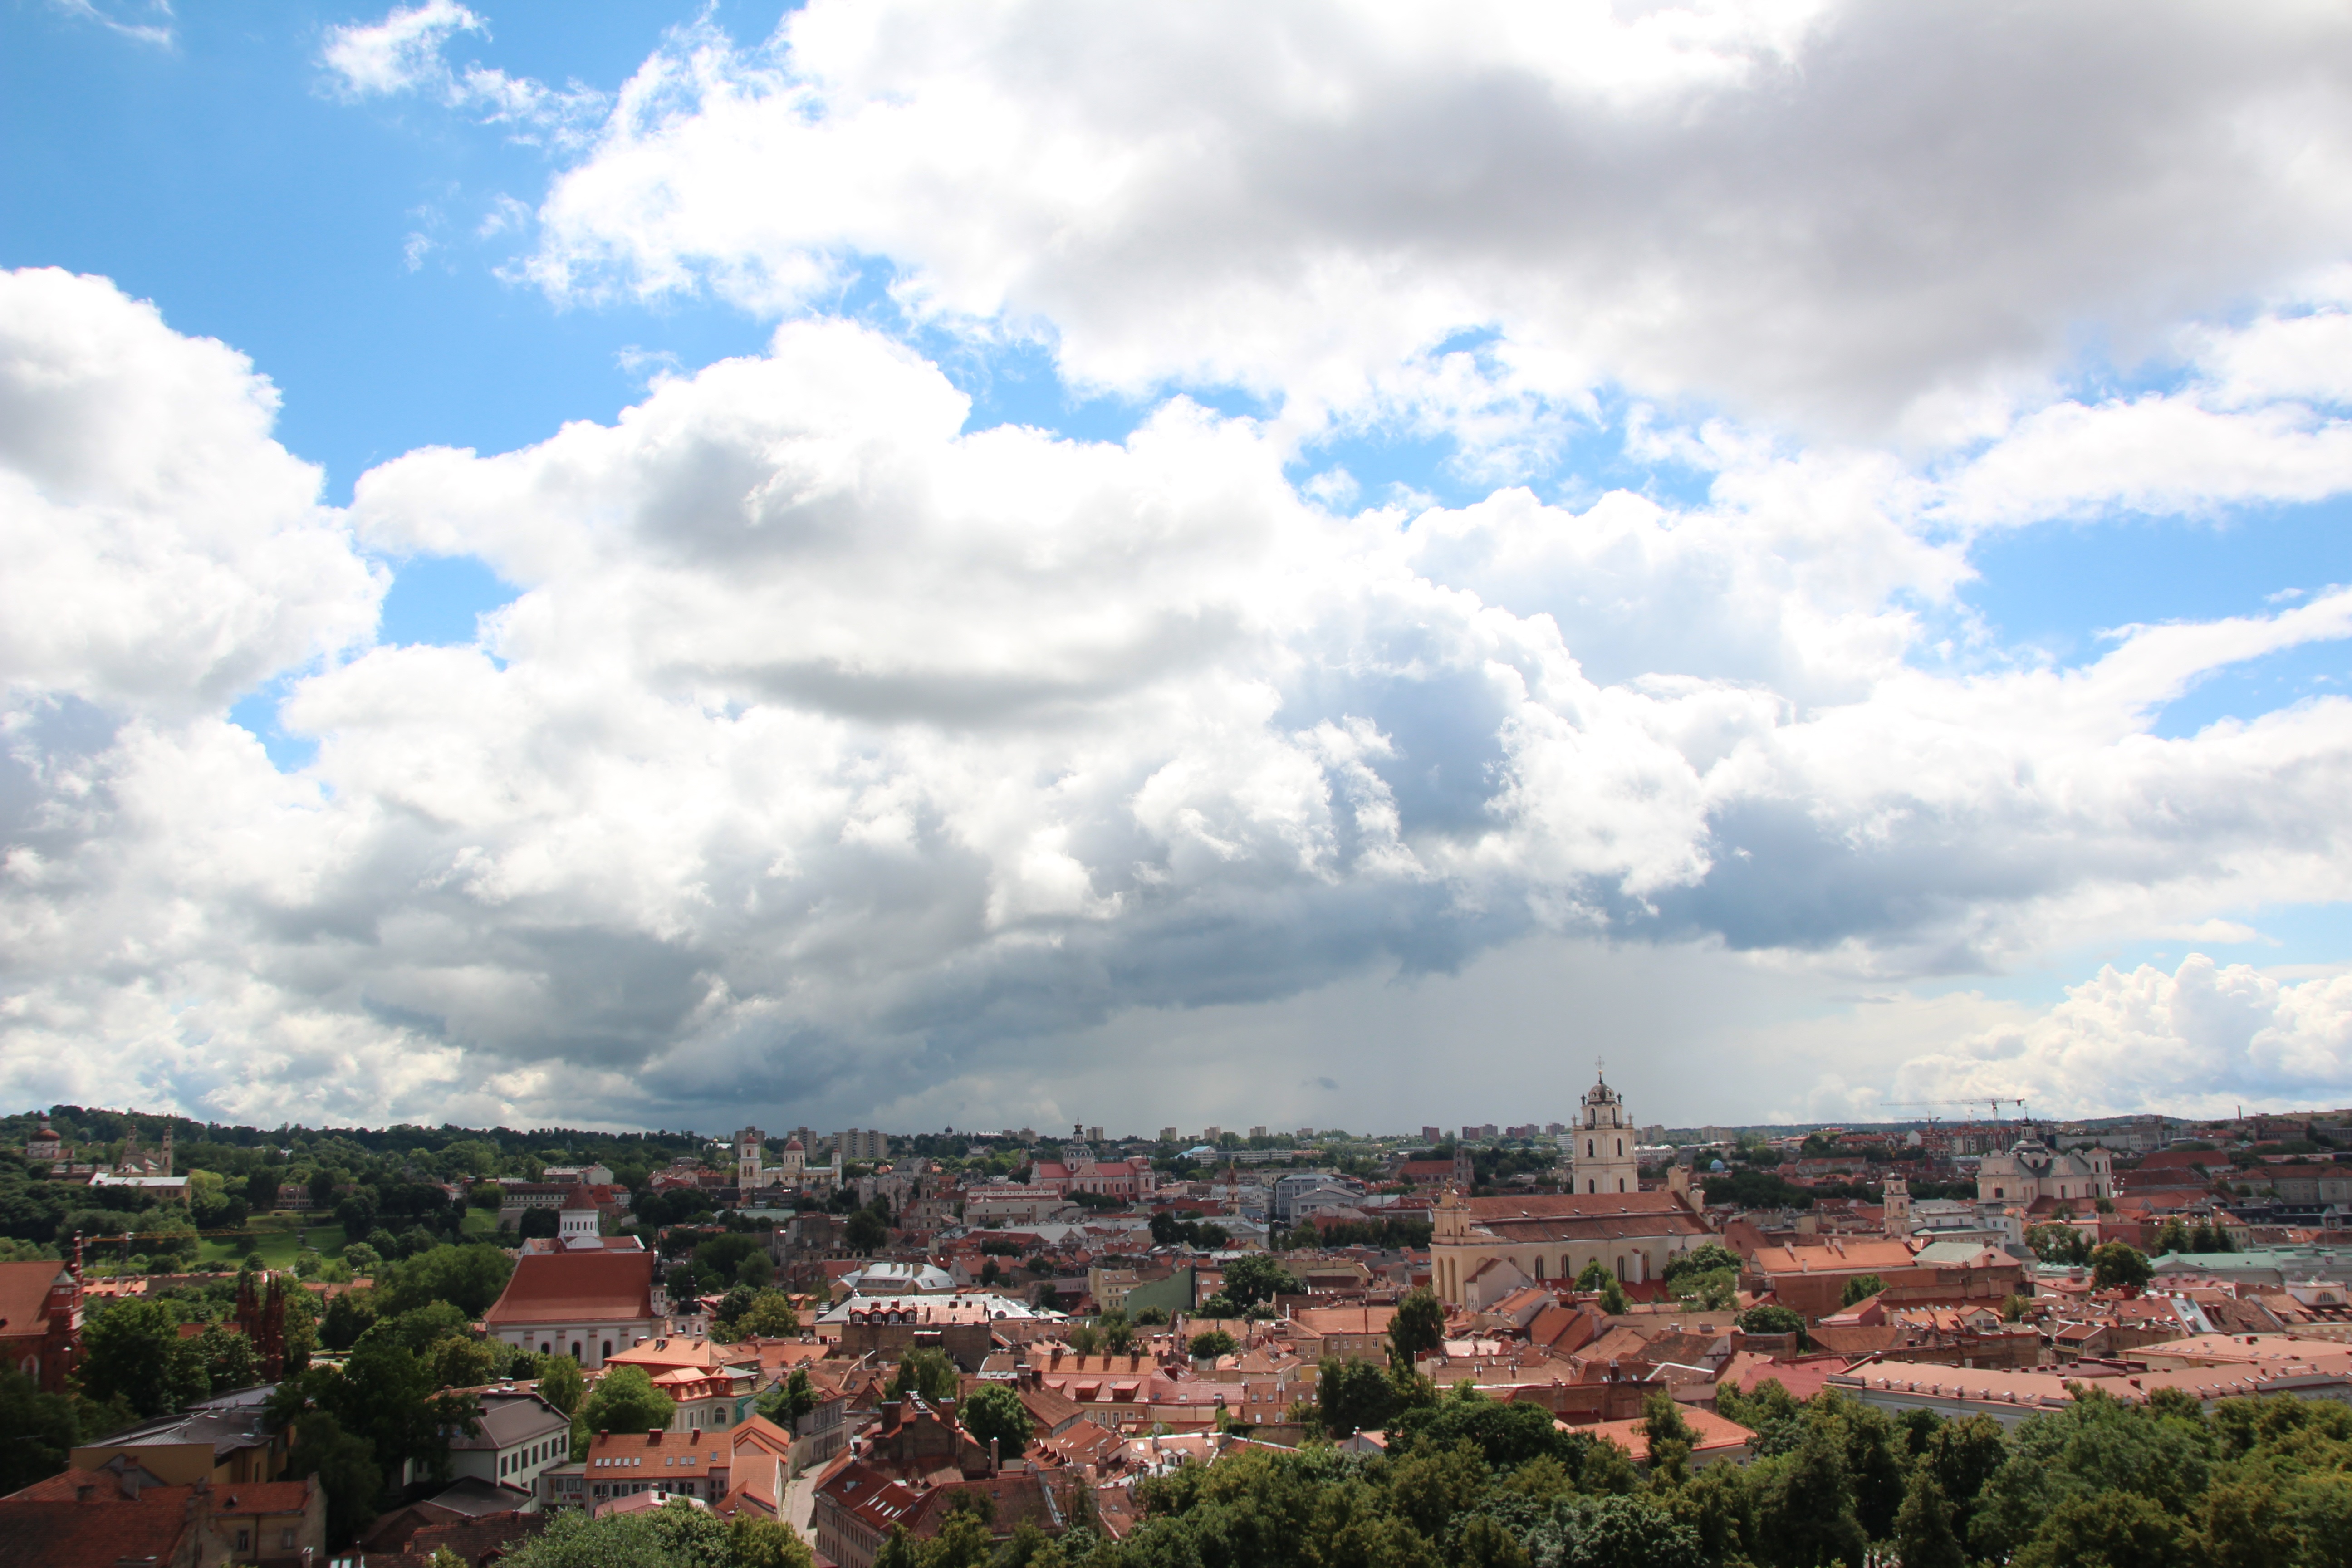
landscape, horizon, cloud, sky, skyline, hill, city, cityscape, panorama, blue, clouds, lithuania, vilnius, meteorological phenomenon, vilna, residential area, human settlement